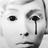
Emotion: sad